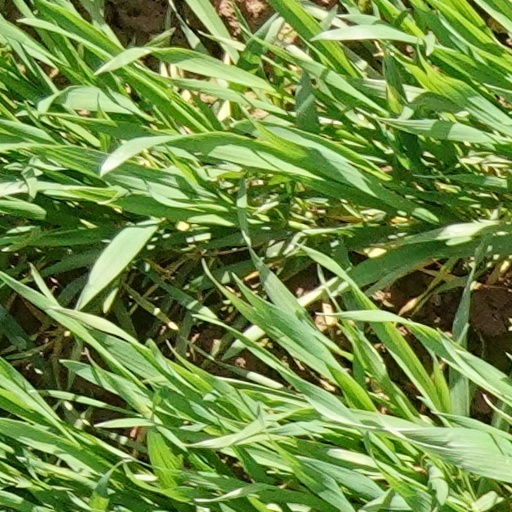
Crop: wheat